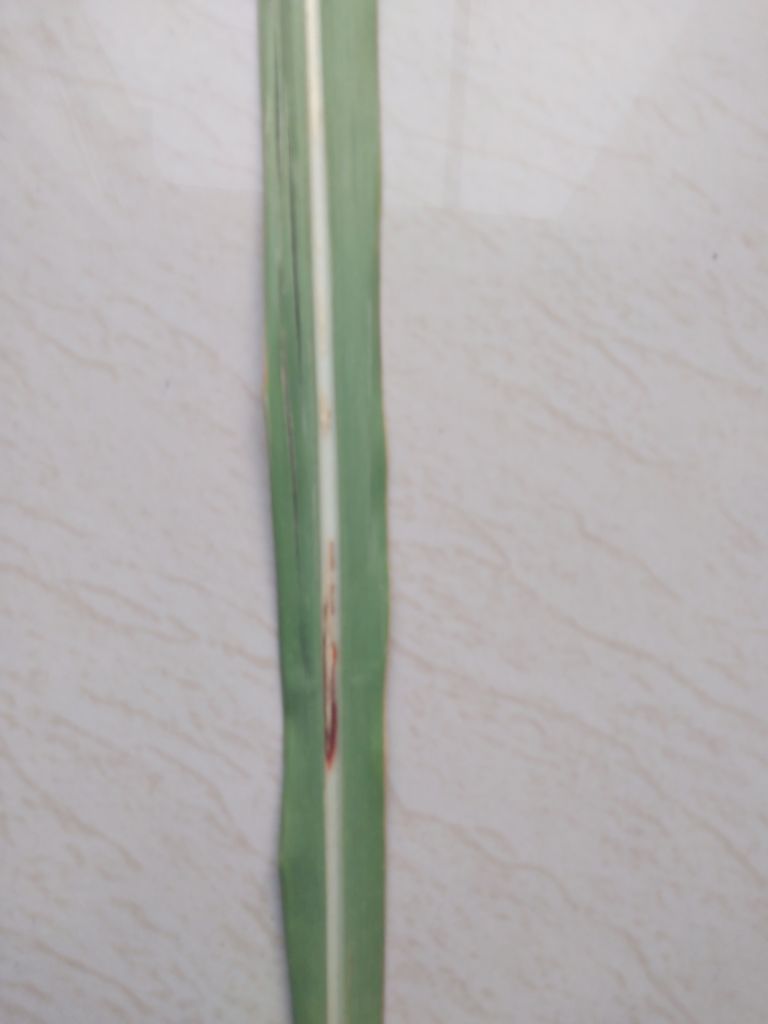
Label: Brown Spot